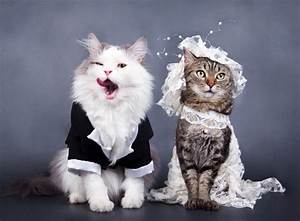
Label: cat